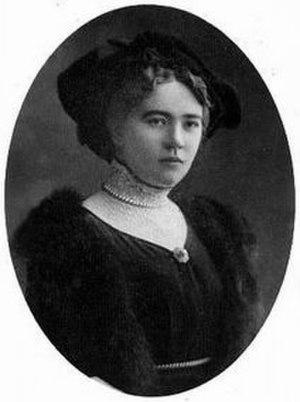
Helena Mniszek-Tchorznicka, connue sous son nom de jeune fille Helena Mniszkówna est une écrivaine polonaise née le 24 mai 1878 à Kurczyce, dans la région de Volhynie, et décédée le 18 mars 1943 à Sabnie. Elle est l'auteure de romans décrivant la vie du beau monde.